Military Order of the Purple Heart

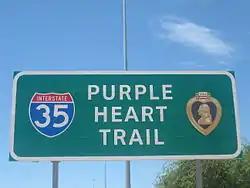
Purple Heart Trail marker on Interstate 35.

The Purple Heart Trail system, established by the MOPH in 1992, is purposed to "create a symbolic and honorary system of roads, highways, bridges, and other monuments that give tribute to the men and women who have been awarded the Purple Heart medal." The program places, where legislation is passed, signs designed to remind motorists of the freedom of their country, and of those who have paid to keep it that way. The program designates bridges, sections of highways, and other roads as part of the trail. It forms noncontinuous paths and is present in 45 states and the territory of Guam.